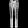
Label: Trouser